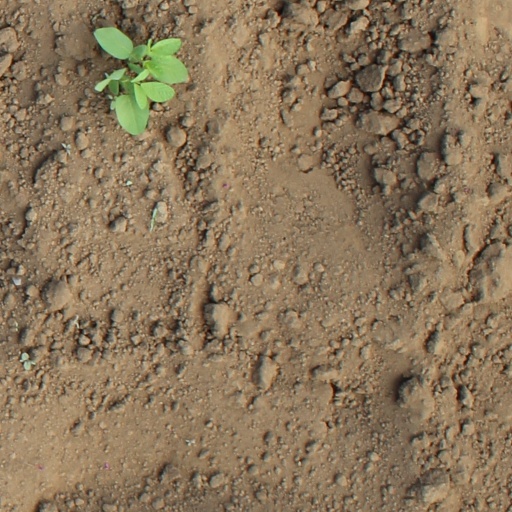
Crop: soybean